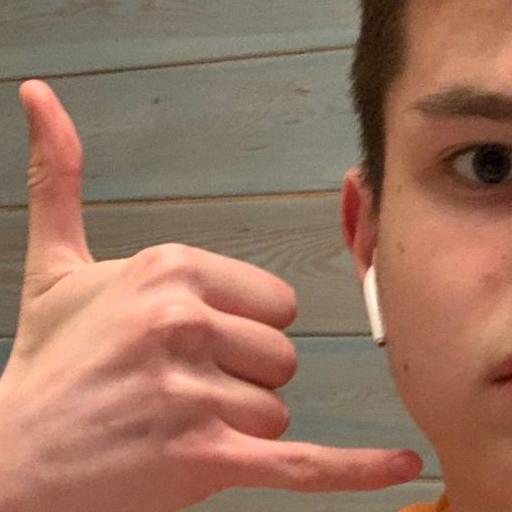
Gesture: call